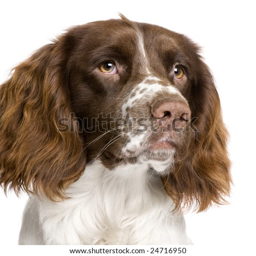
animal in front of a white background